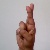
The image shows a hand gesture representing the letter 'R' in Indian Sign Language.